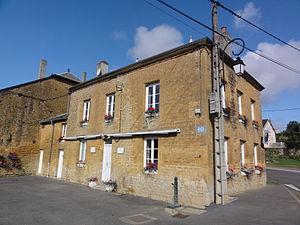
This est une commune française, située dans le département des Ardennes en région Grand Est.